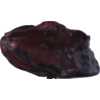
Label: carambola